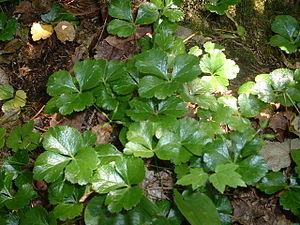
La coptide trifoliée, communément appelée racine jaune ou savoyane, ou encore coptide du Groenland, est une plante herbacée vivace de la famille des Renonculacées.